Cambodia

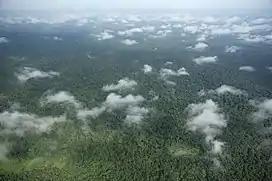
Prey Lang Forest

Cambodia's biodiversity is largely founded on its seasonal tropical forests, containing some 180 recorded tree species, and riparian ecosystems. There are 212 mammal species, 536 bird species, 240 reptile species, 850 freshwater fish species (Tonle Sap Lake area), and 435 marine fish species recorded by science. Much of this biodiversity is contained around the Tonle Sap Lake and the surrounding biosphere.